Central Philippine University

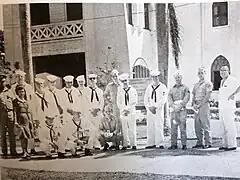
United States Navy personnel drop in at the main campus whenever a ship comes to the Port of Iloilo.

After the war ended, the college was reopened by the remaining members of the faculty and by returning missionaries. When the Second World War broke out, the college's buildings were destroyed. Reconstruction was made possible through funds from friends at home and abroad.